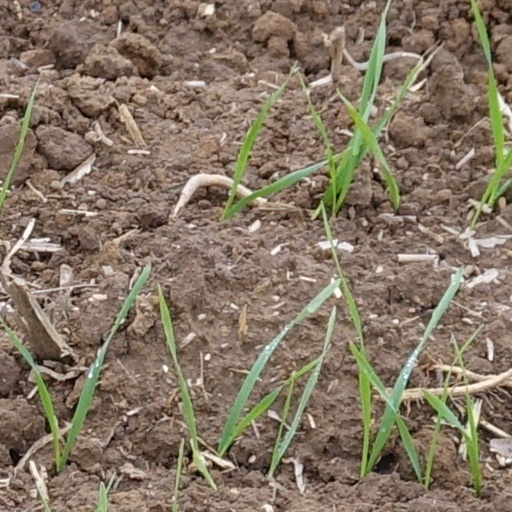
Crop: wheat